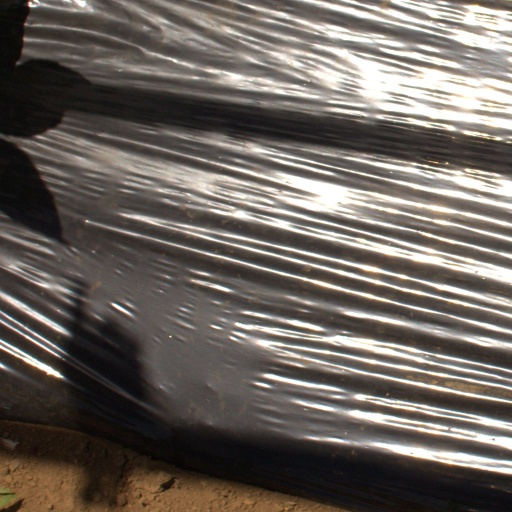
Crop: Jerusalem artichoke